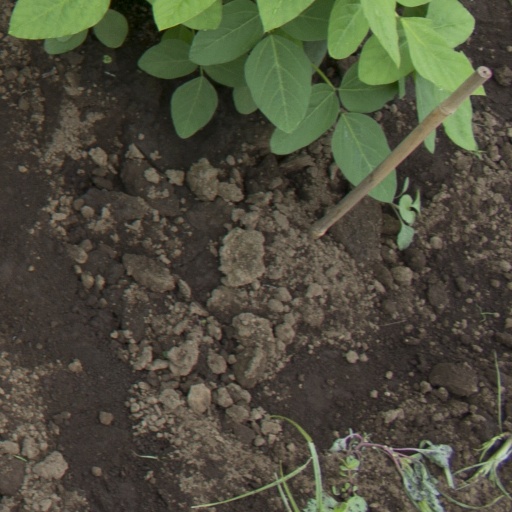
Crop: soybean